Mark Hanna

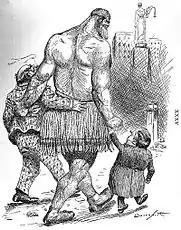
A political cartoon. A gigantic Samson-like figure is led towards a ballot box by a cigar-smoking man in a checked suit and a tiny man reminiscent of a dwarf. Lady justice can be seen on a tall pillar in the background, hiding her eyes.

Despite the differences between the two men, Roosevelt in November 1903 asked Hanna to run his re-election campaign. Hanna saw this as an unsubtle attempt by the President to ensure that Hanna would not oppose him, and was slow to respond to his request. In the interim, he allowed talk of a Hanna for president campaign to continue, although he did not plan to run. Financier J. P. Morgan, who disliked Roosevelt's policies, offered to finance the Hanna presidential campaign when he hosted the Hannas at Thanksgiving, though the senator remained silent at the offer. In December, Hanna and Roosevelt had a lengthy meeting and resolved many of their differences. Roosevelt agreed that Hanna would not have to serve another term as chairman of the Republican National Committee. This in theory freed Hanna to run for president, but Roosevelt could see that Hanna was an exhausted man and would not run.